System time

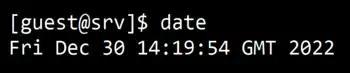
Unix "date" command

In computer science and computer programming, system time represents a computer system's notion of the passage of time. In this sense, "time" also includes the passing of days on the calendar.